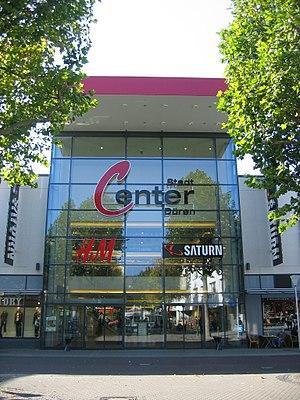
Le StadtCenter Düren est un centre commercial de plusieurs étages situé dans le centre-ville du district de Düren, en Rhénanie du Nord-Westphalie, avec 54 magasins.